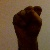
The image shows a hand gesture representing the letter 'S' in Indian Sign Language.